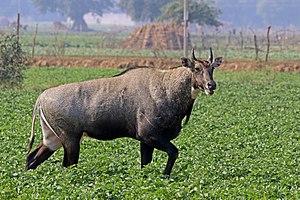
L'emblème de l'Inde est composé de trois lions sur un chapiteau orné d'une roue au centre, d'un buffle à droite et d'un cheval galopant à gauche.